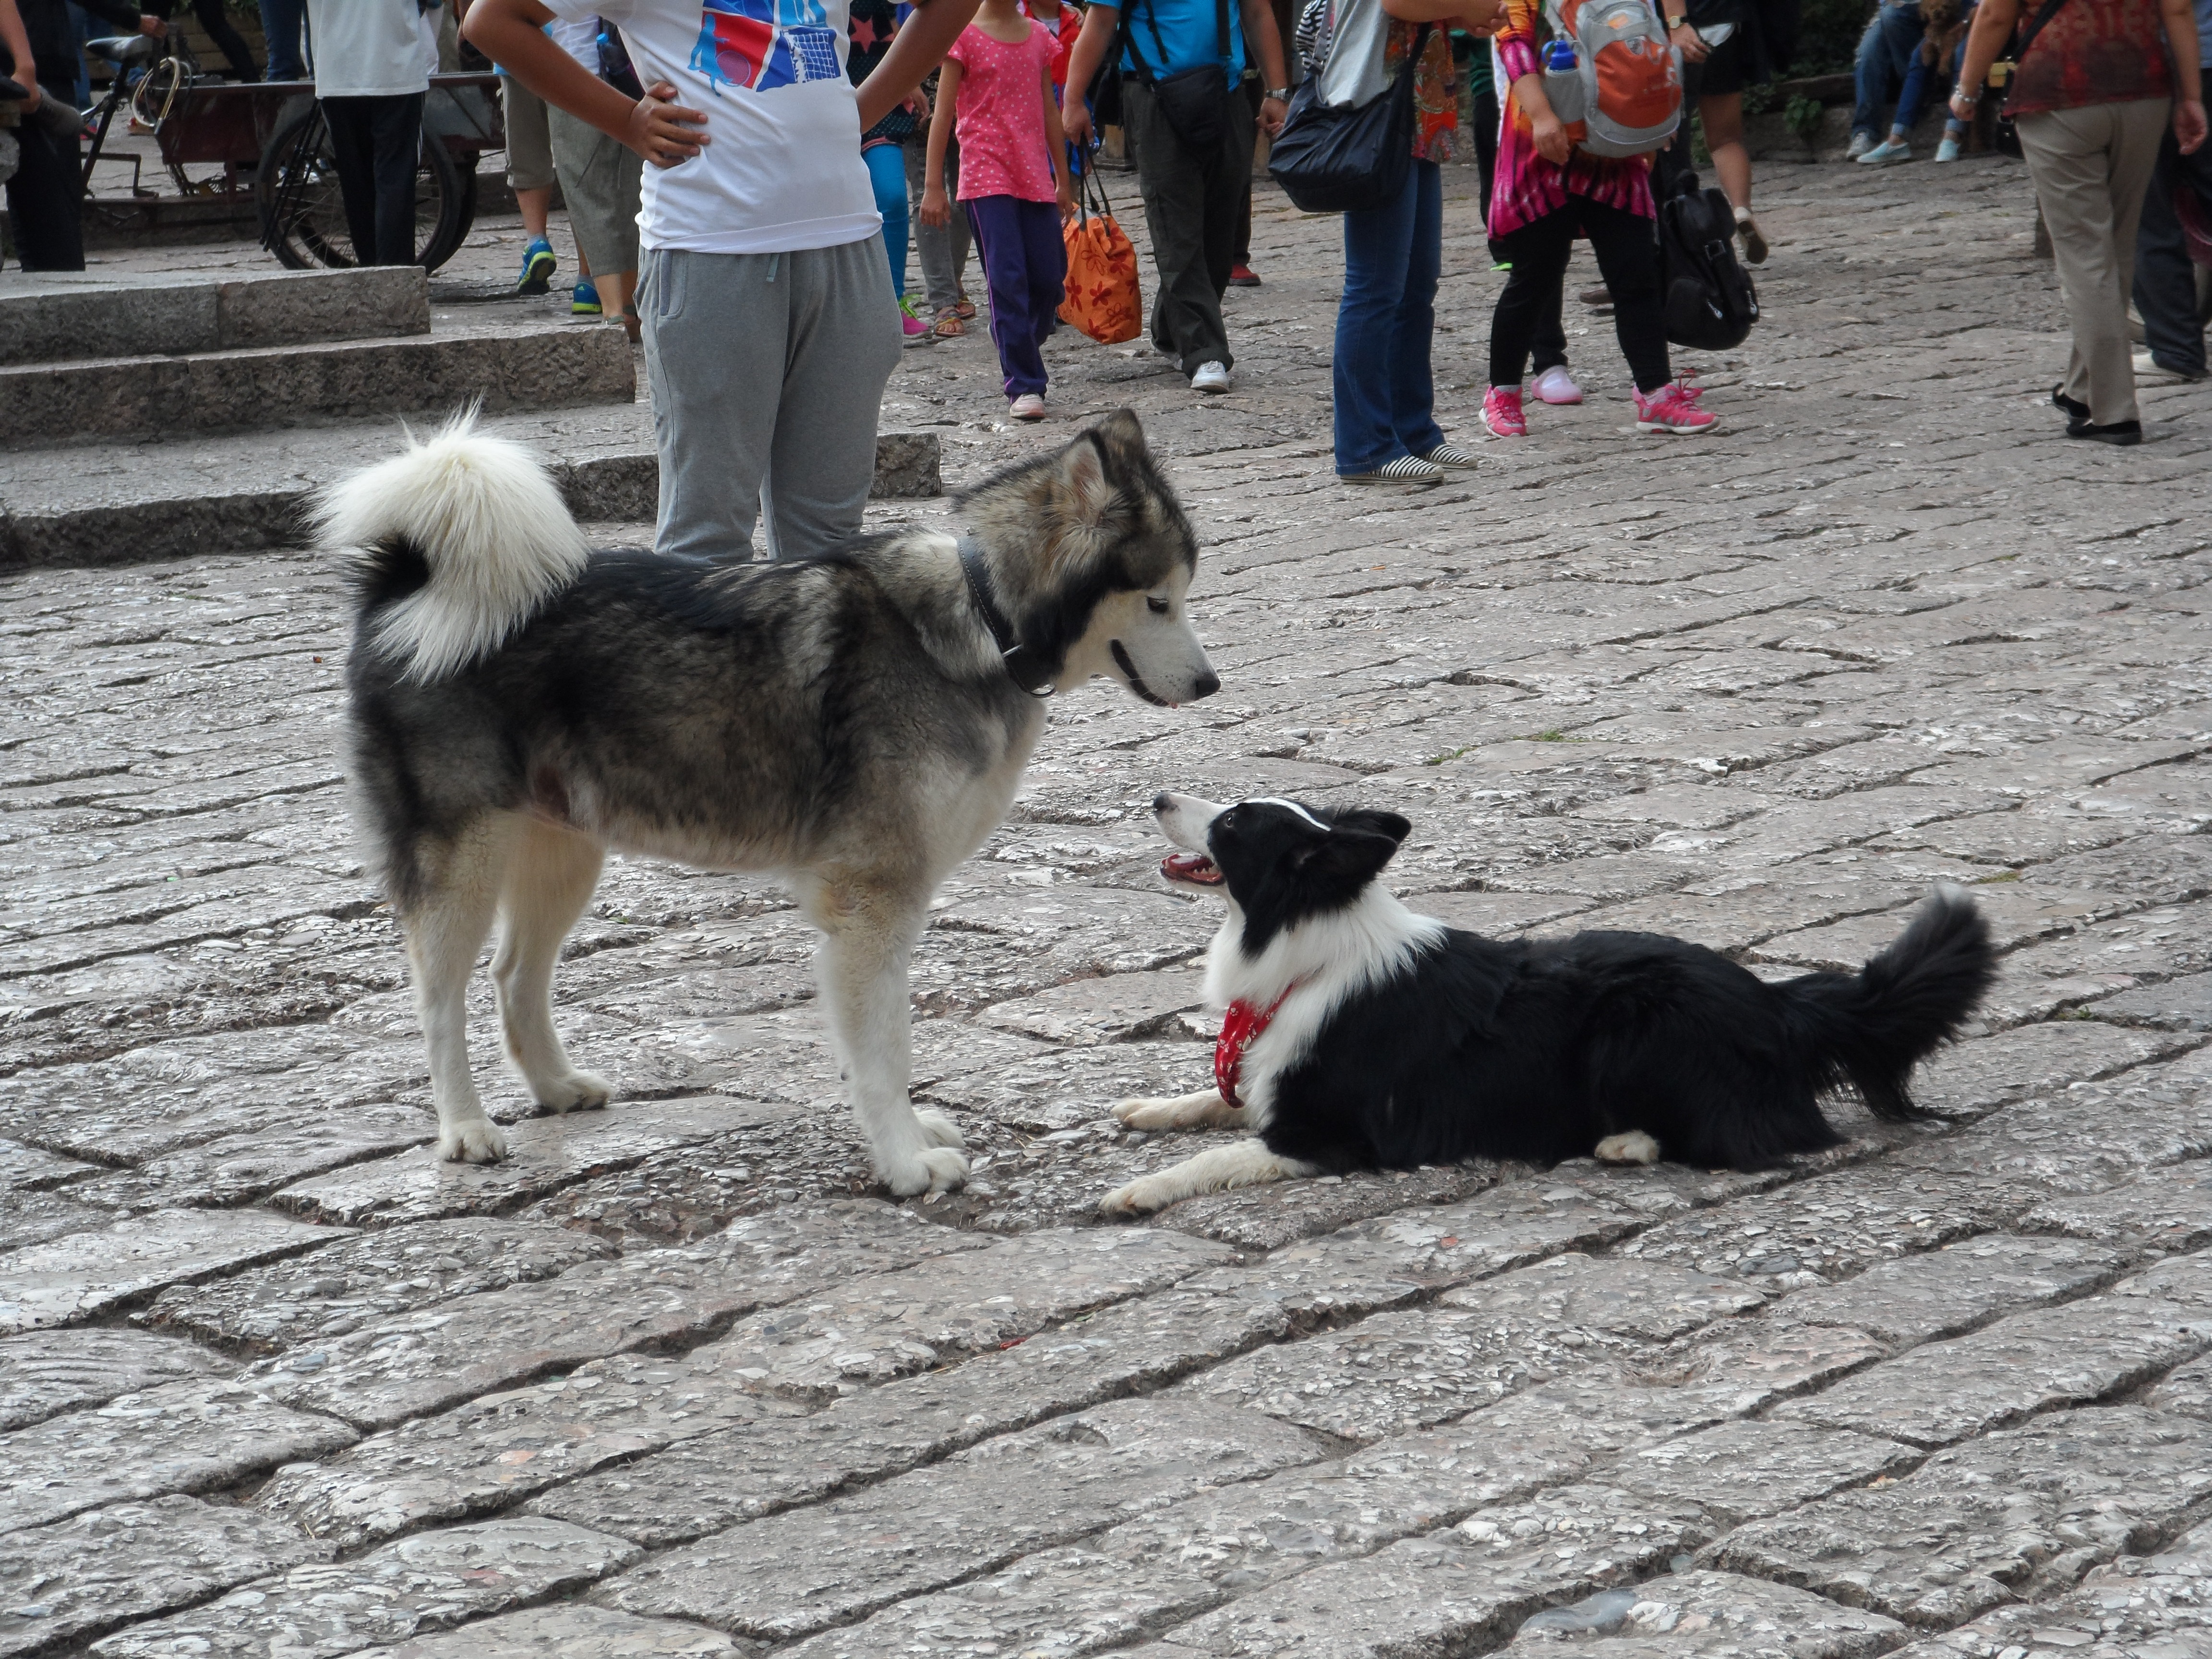
play, puppy, dog, animal, mammal, vertebrate, huskies, meet, lijiang, only street, alaskan malamute, street dog, dog like mammal, dog breed group, dog crossbreeds, conformation show